Senses Fail

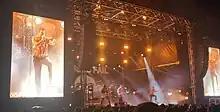
Senses Fail playing at Aftershock 2023

The band began recording their new album, titled The Fire, at Salad Days Studio with Brian McTernan in June 2010 hoping to release later that year. "The Fire" was released in the UK on October 25, 2010, through Hassle Records and elsewhere on October 26 through Vagrant Records to generally positive reviews. The album does not feature Zack Roach on guitar, replacing Heath Saraceno after leaving in 2009, but instead has Garrett Zablocki playing both guitar roles. In February 2011, Garrett Zablocki left the band to attend college; however, he will be composing music for various films and videos.